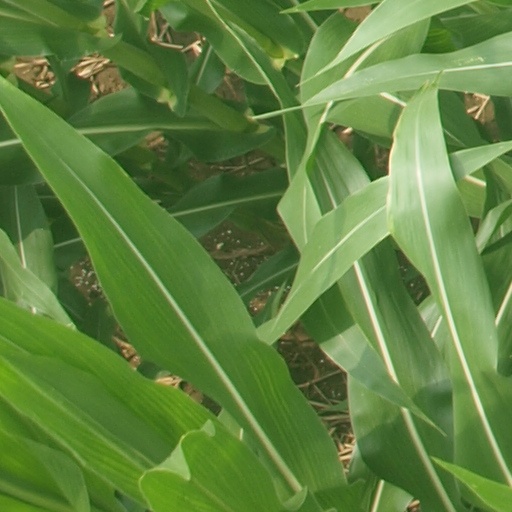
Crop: maize; corn